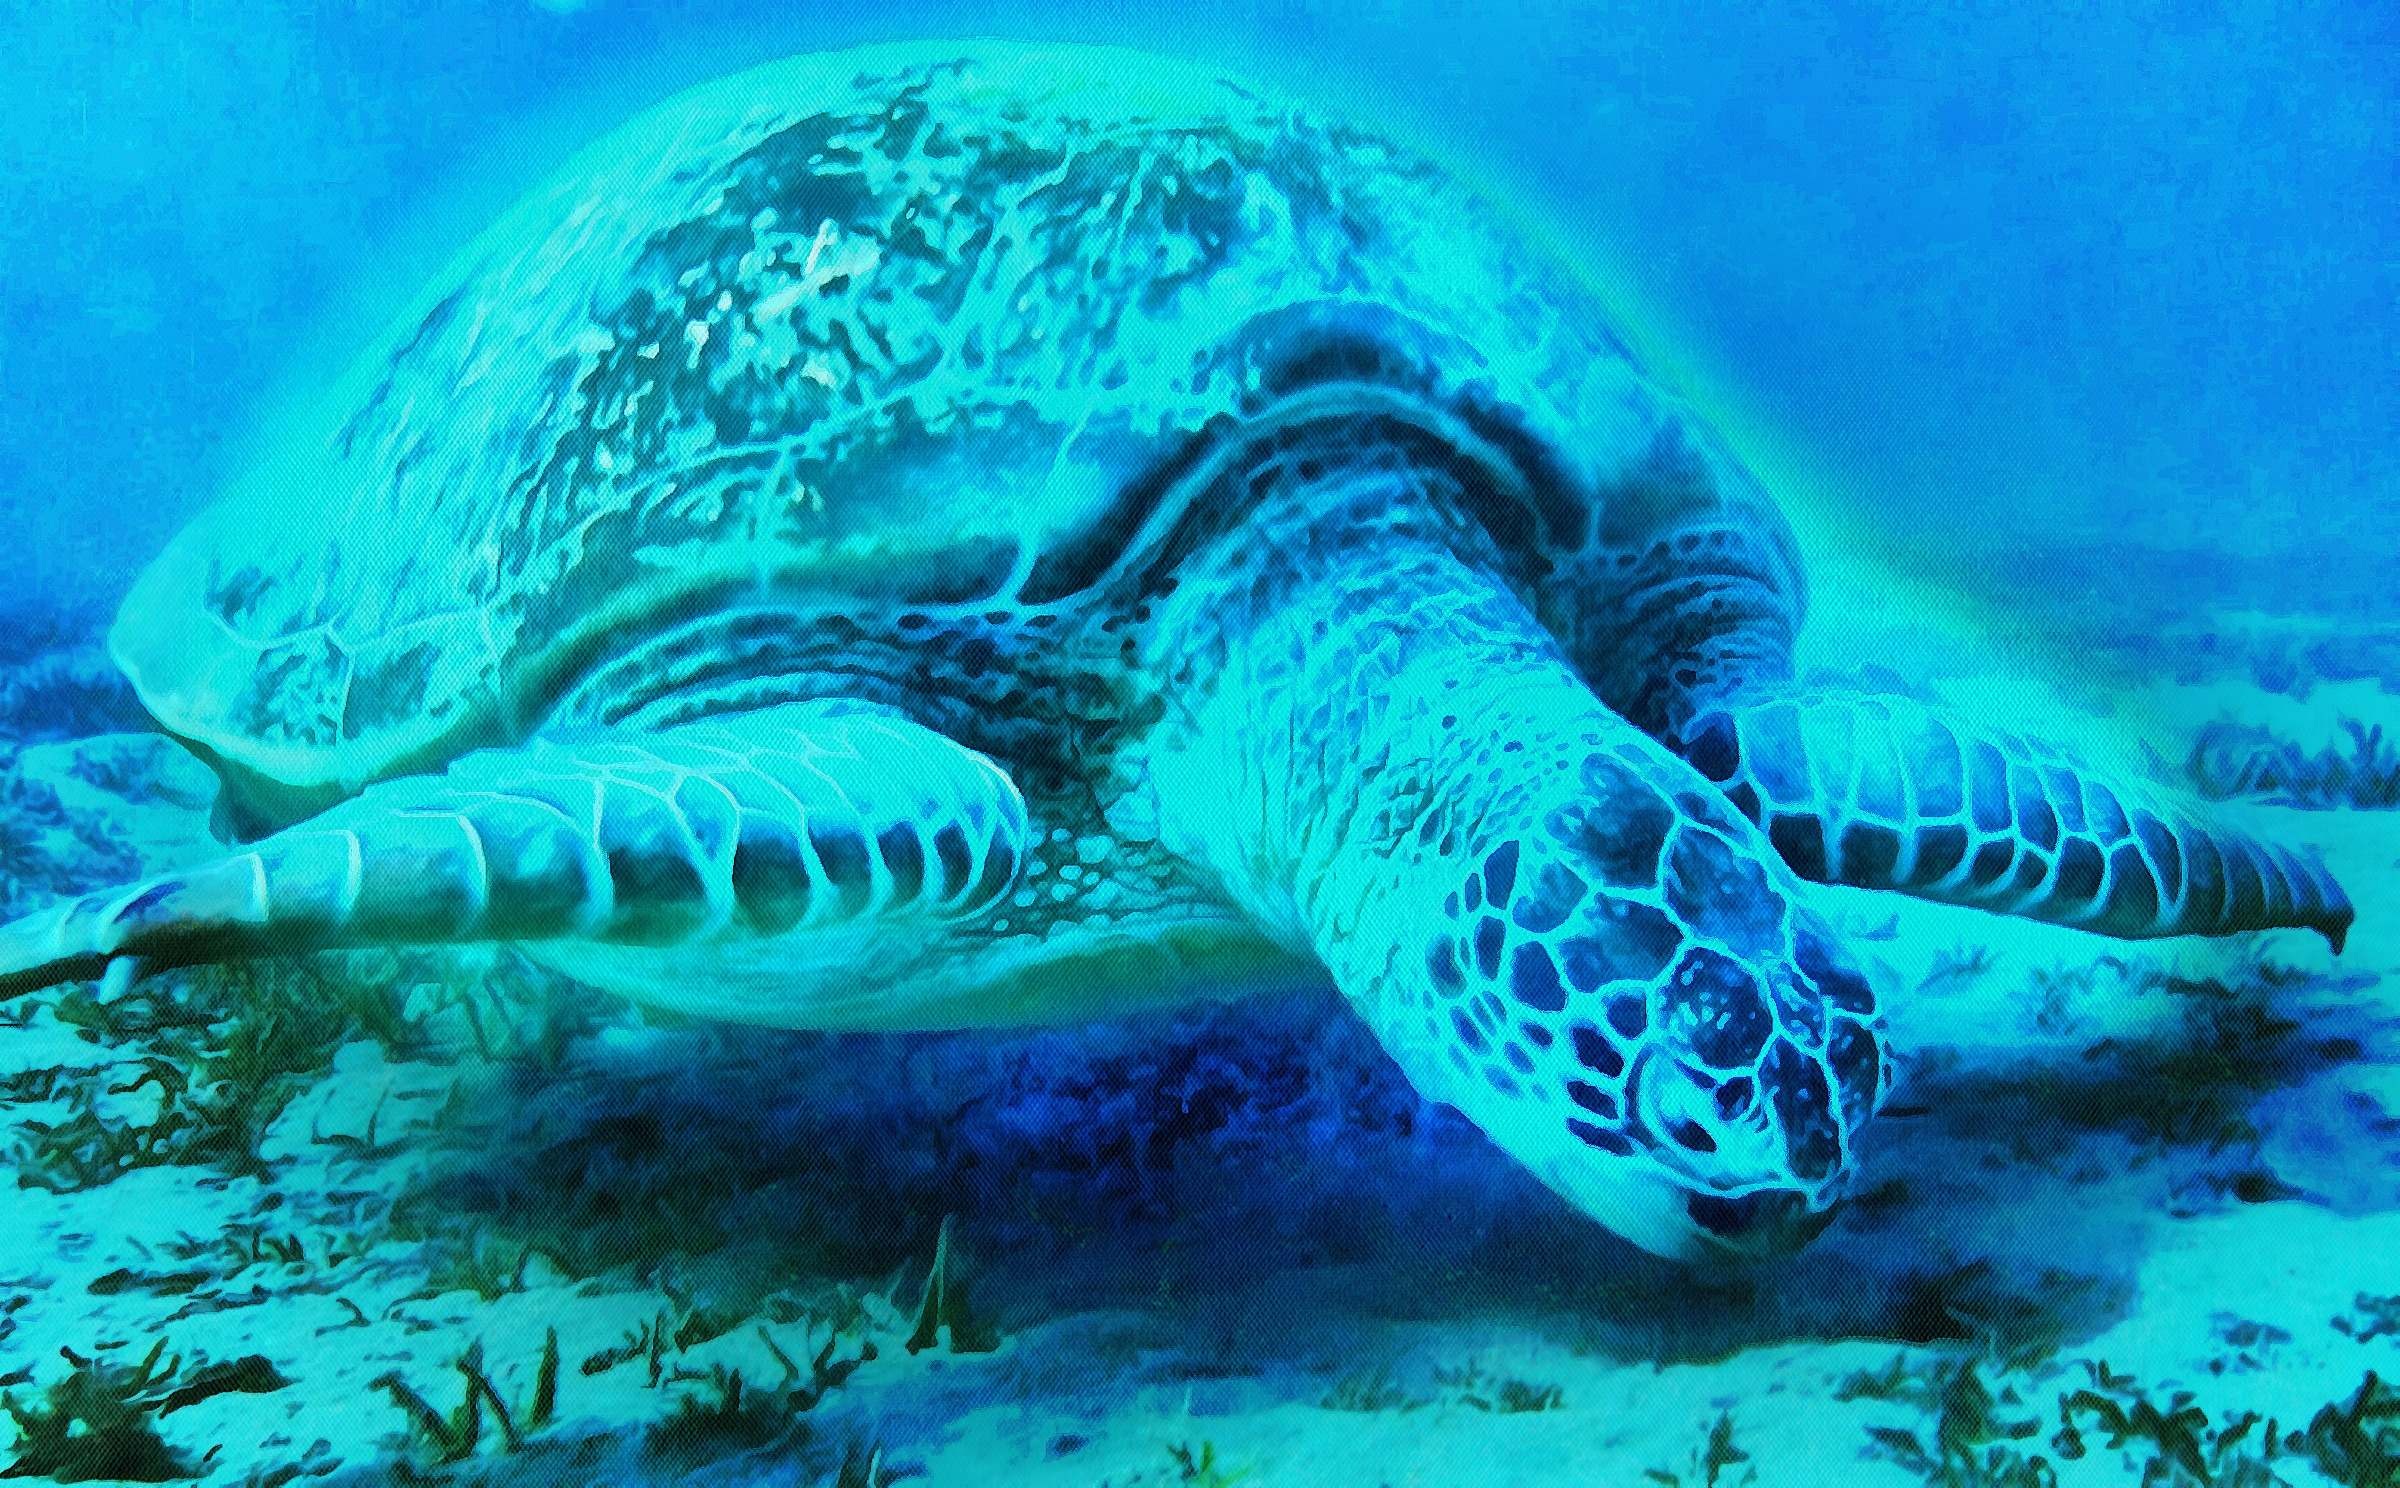
underwater, biology, turtle, sea turtle, reptile, animals, mar, organism, giant tortoise, loggerhead, tamar project, marine biology